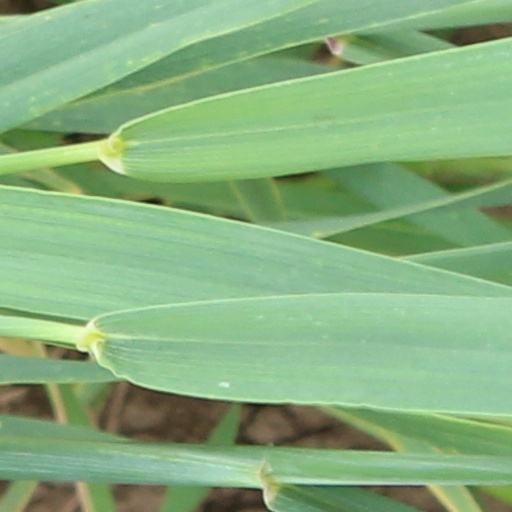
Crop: wheat